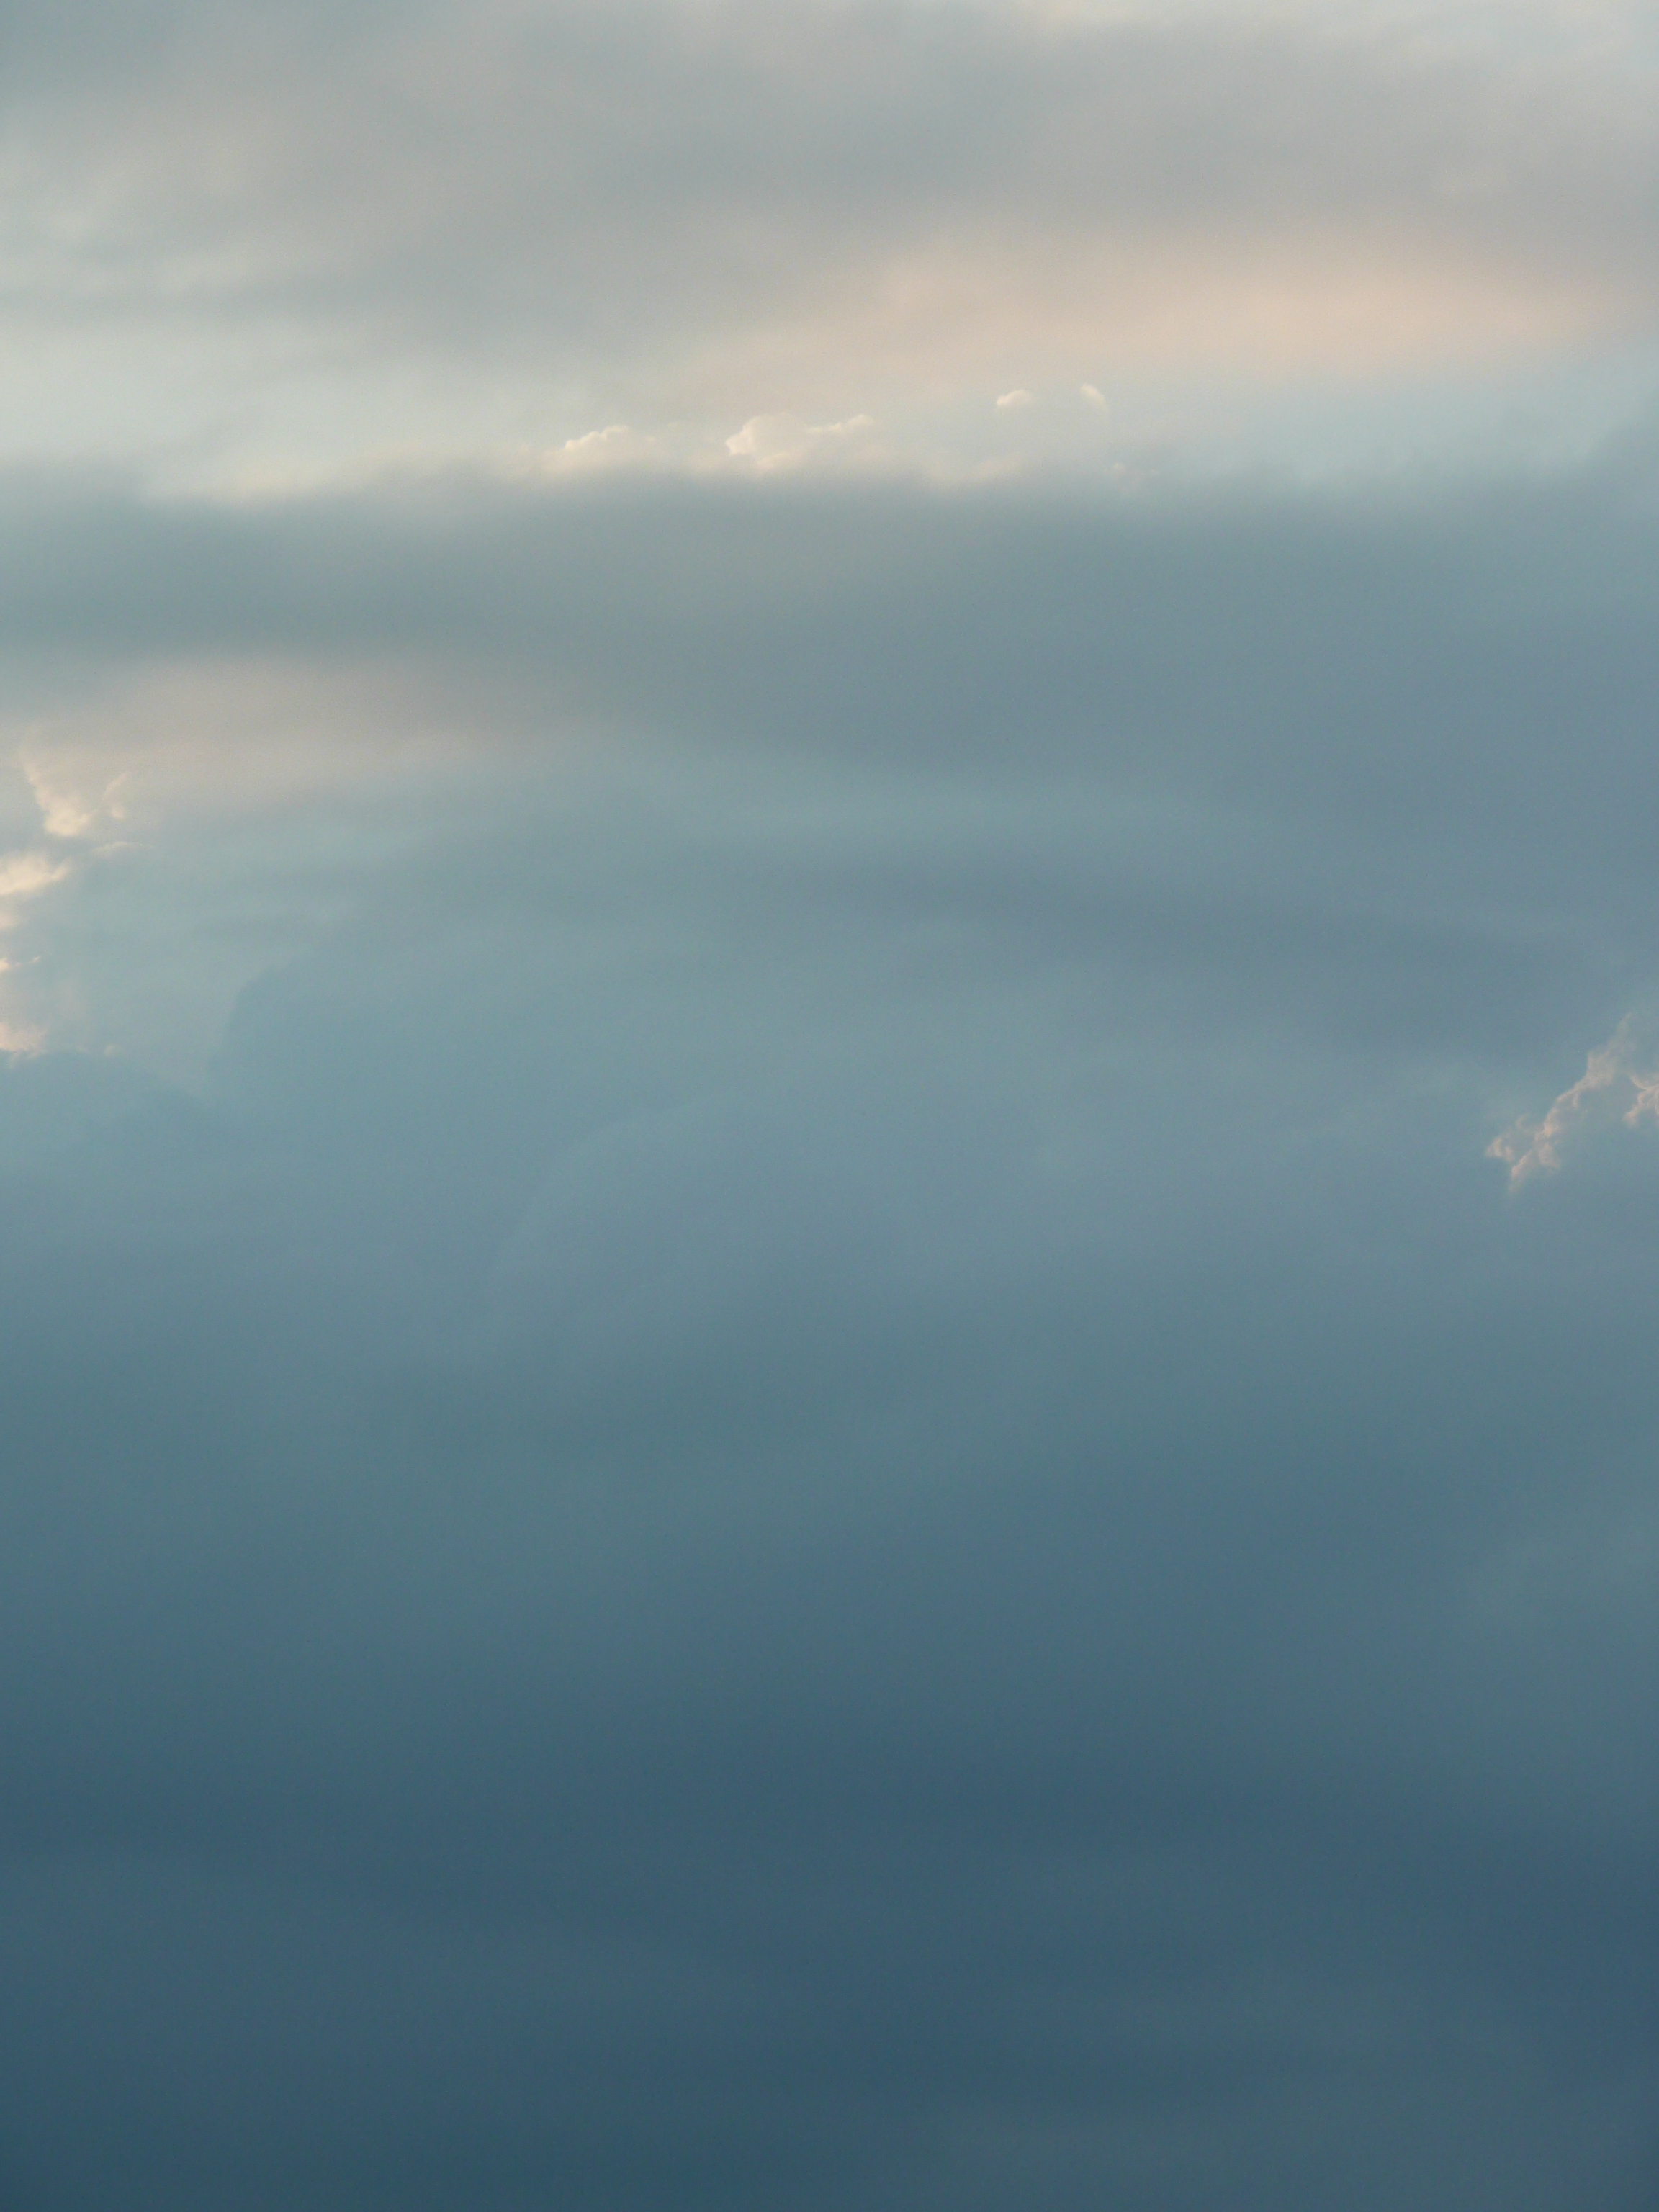
sky, atmosphere, blue, daytime, cloud, atmospheric phenomenon, horizon, calm, azure, sea, water, turquoise, ocean, sunlight, photography, meteorological phenomenon, landscape, aerial photography, space